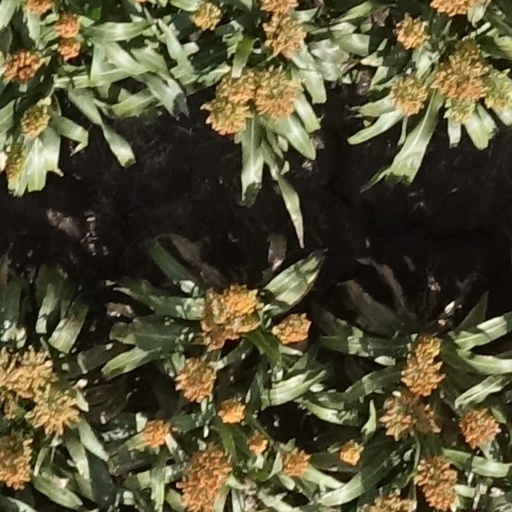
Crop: sorghum